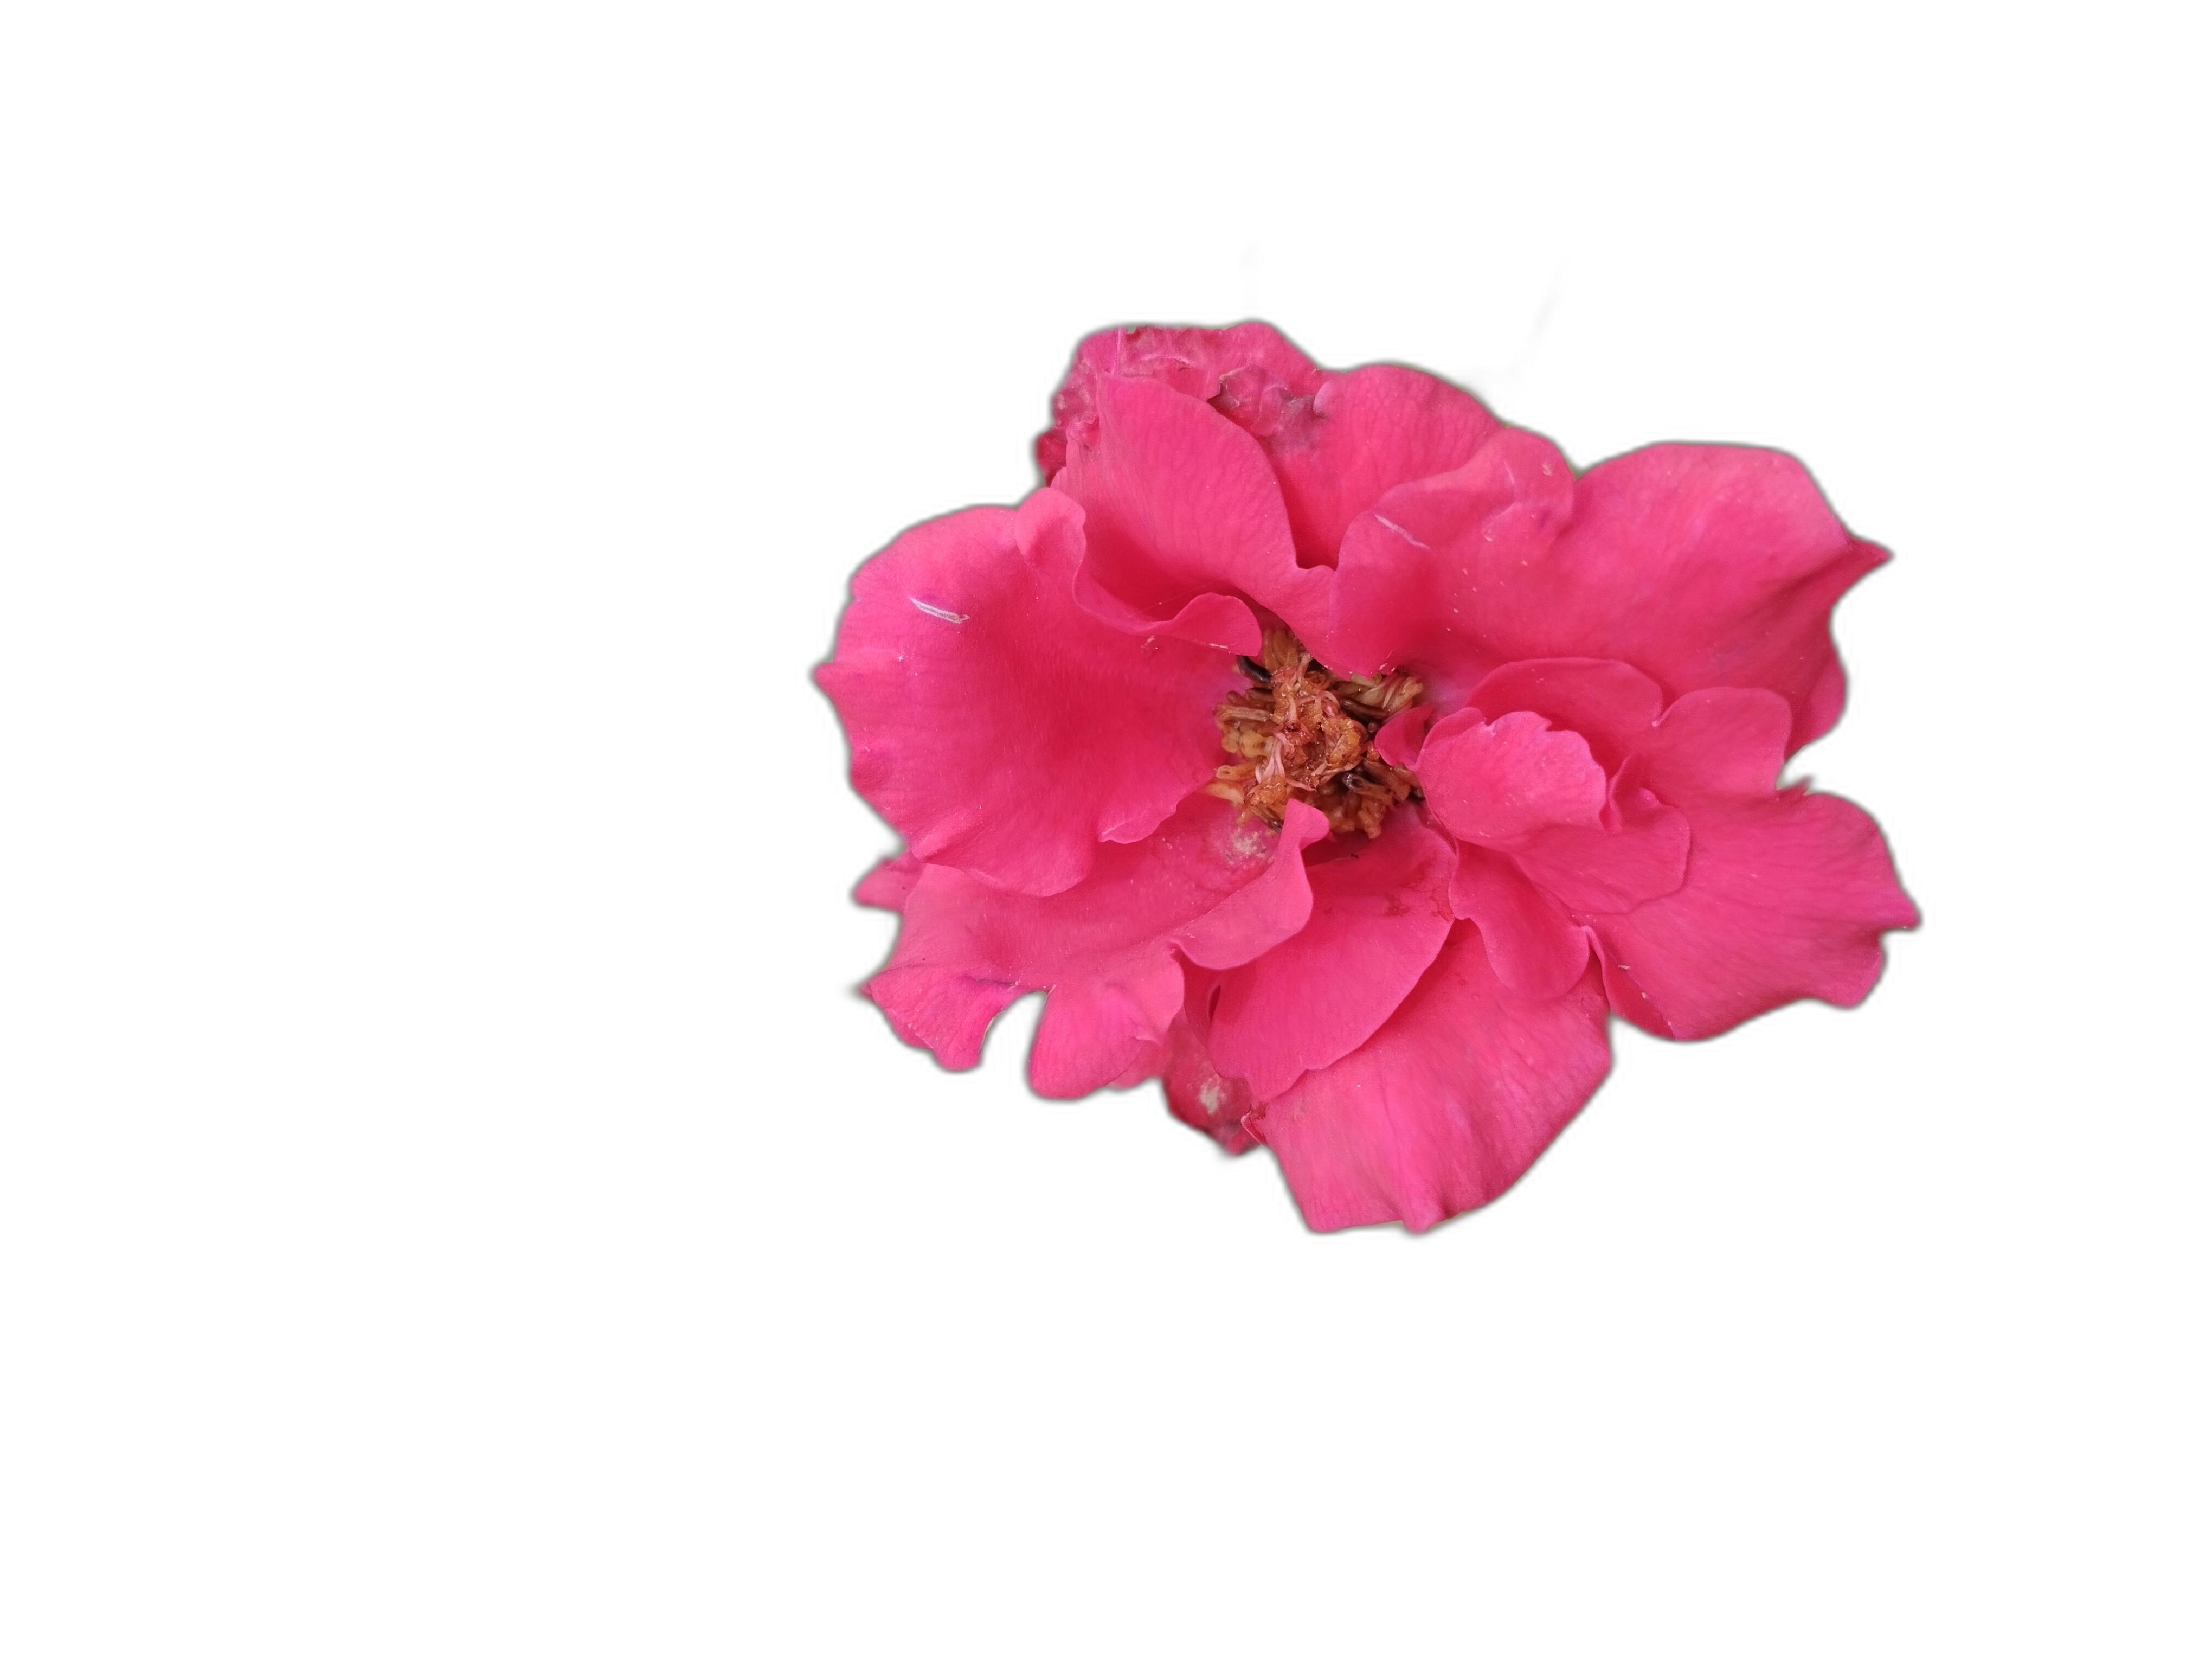
Label: Rose